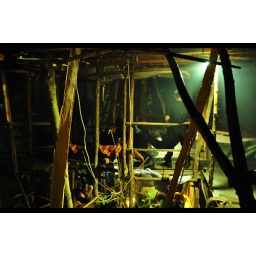
house in the tree 002